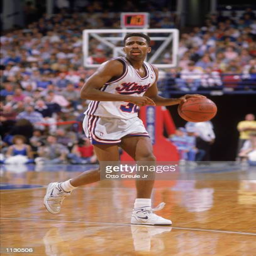
actor dribbles the ball during a game